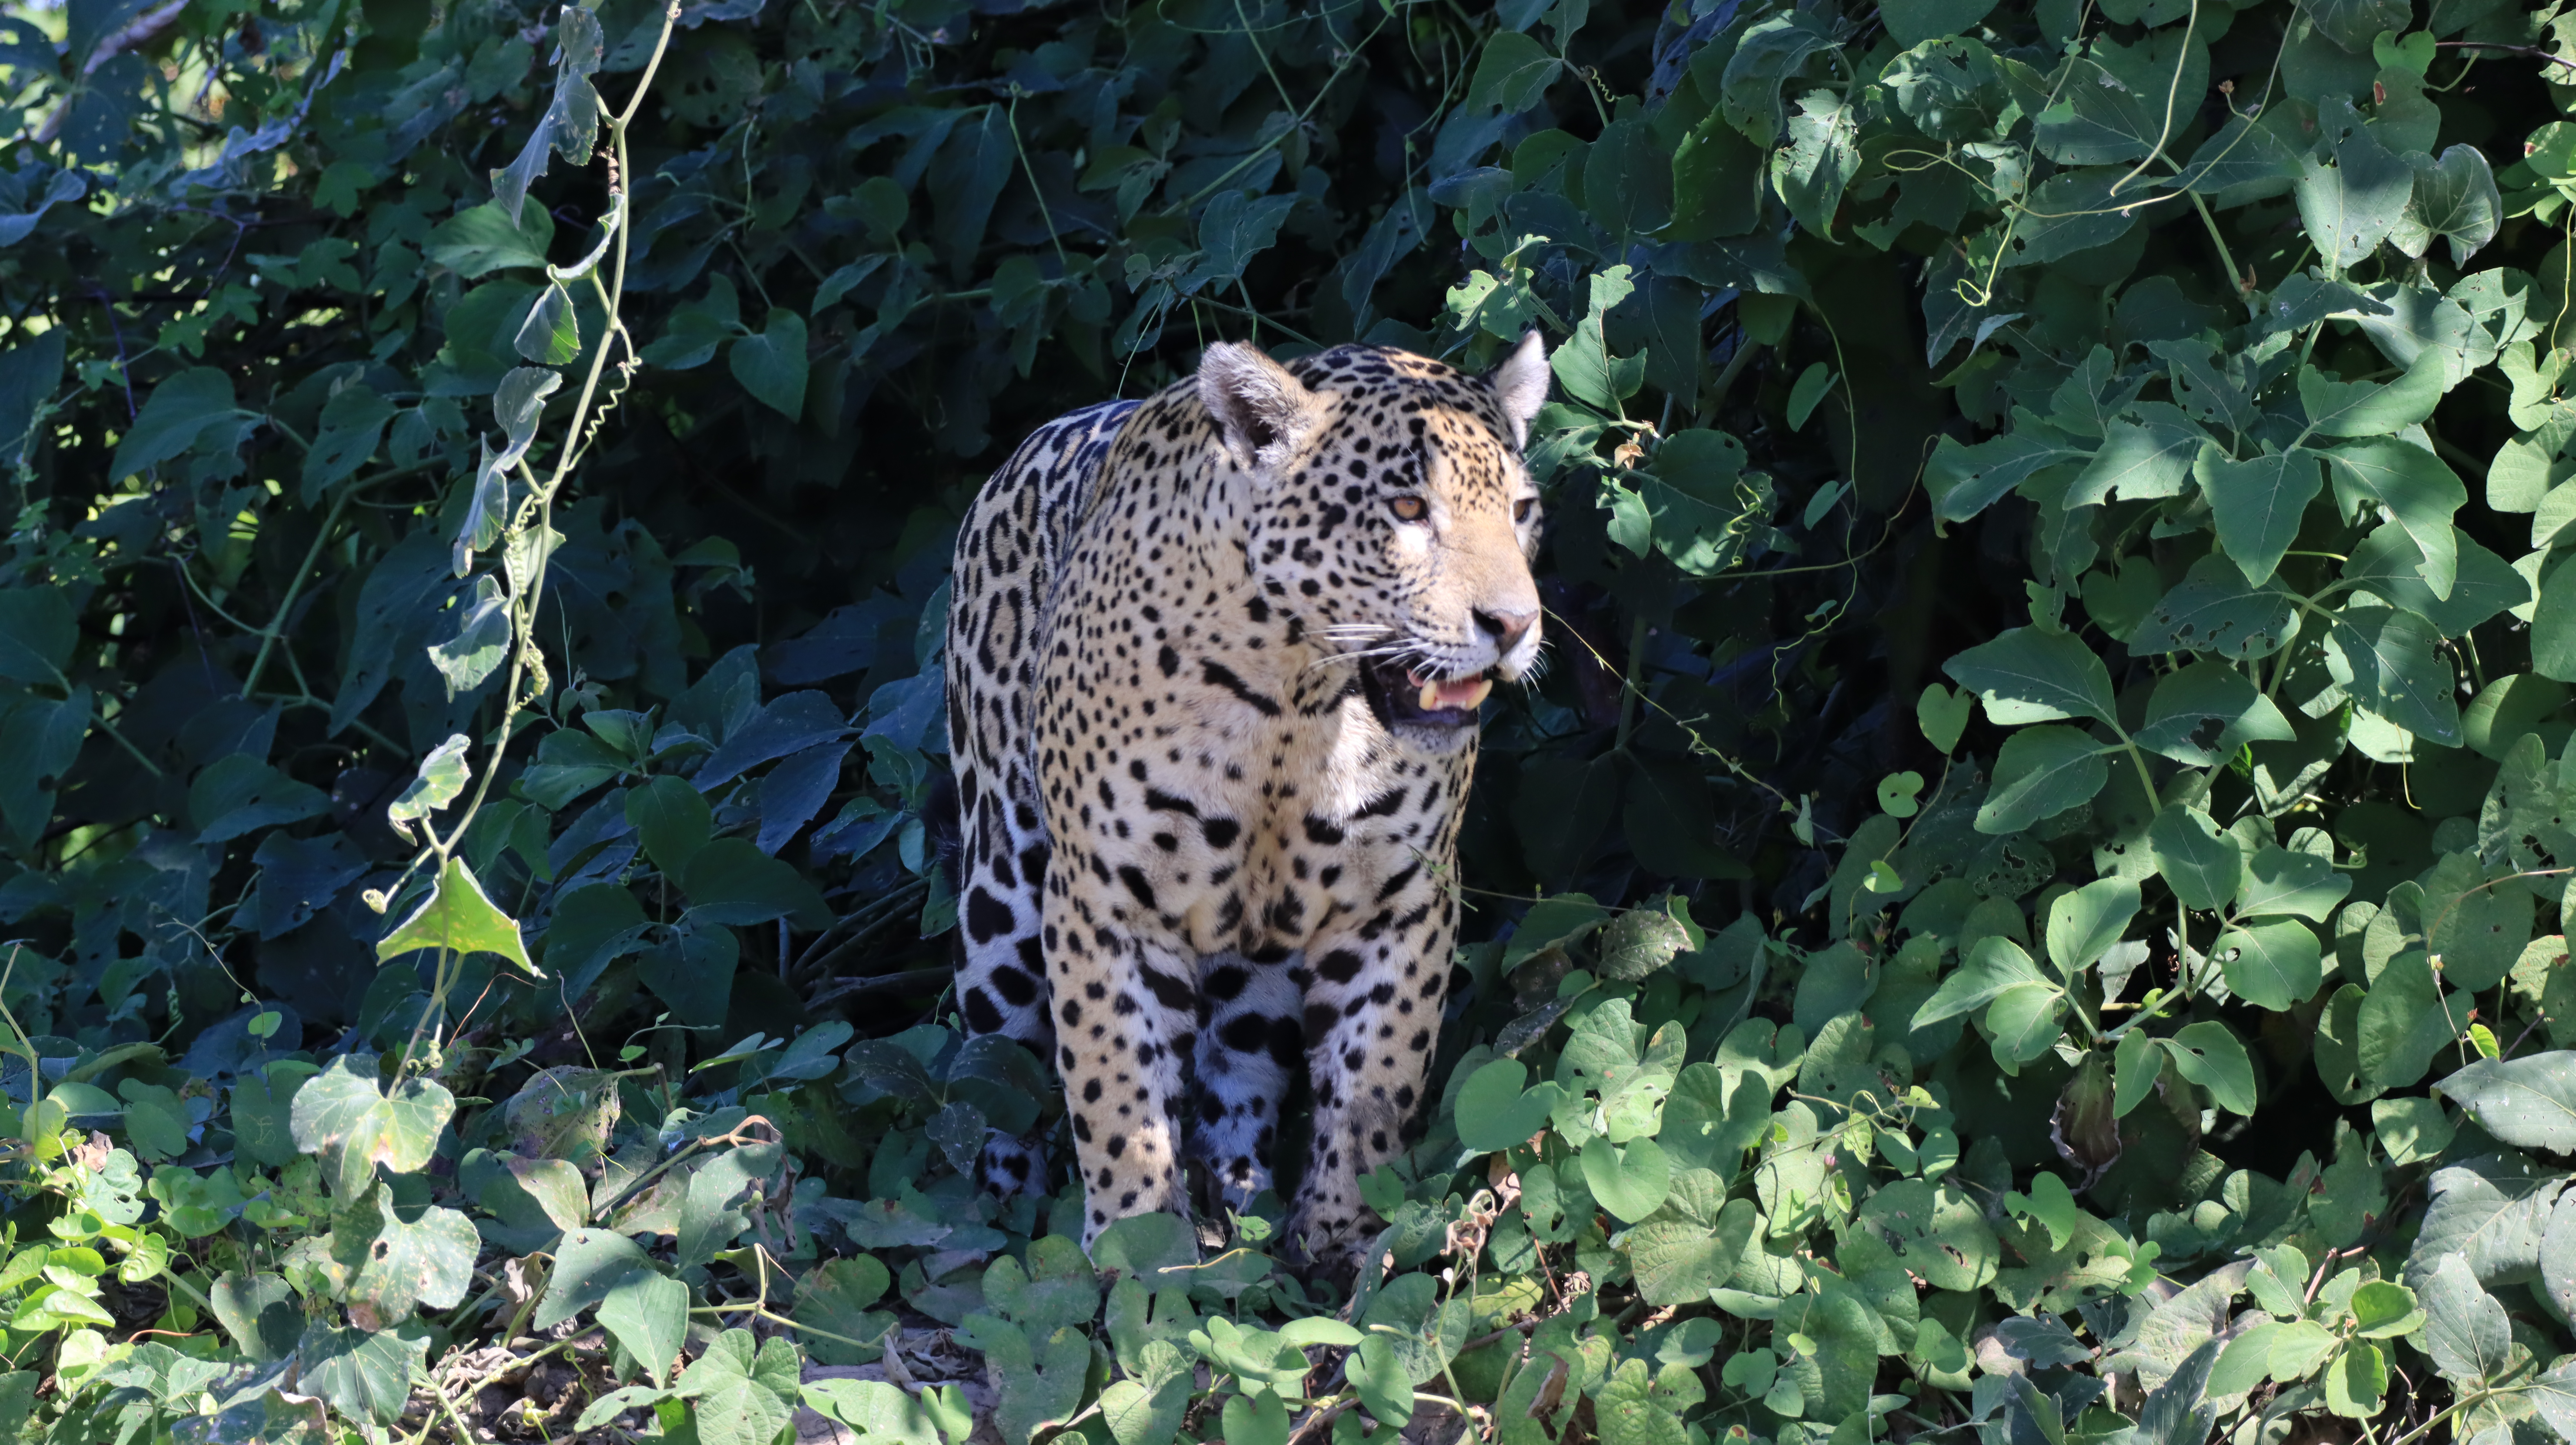
Jaguar: Marcela